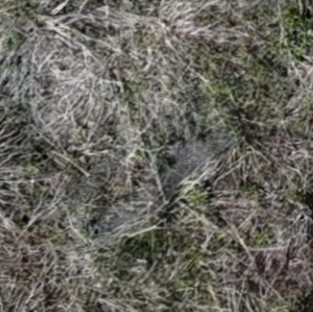
Month: may